Latvia

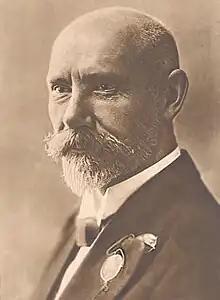
Jānis Čakste (1859–1927), the first president of Latvia

World War I devastated the territory of what became the state of Latvia, and other western parts of the Russian Empire. Demands for self-determination were initially confined to autonomy, until a power vacuum was created by the Russian Revolution in 1917, followed by the Treaty of Brest-Litovsk between Russia and Germany in March 1918, then the Allied armistice with Germany on 11 November 1918. On 18 November 1918, in Riga, the People's Council of Latvia proclaimed the independence of the new country and Kārlis Ulmanis was entrusted to set up a government and he took the position of prime minister.